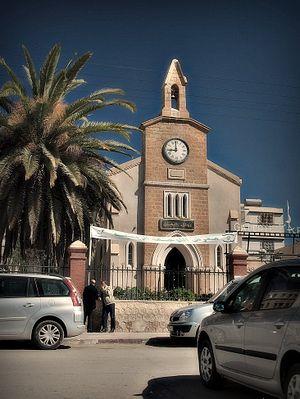
Ancienne église devenue une galerie d'art (Riwaq el-Fen)
Maghnia est une commune de la wilaya de Tlemcen en Algérie.